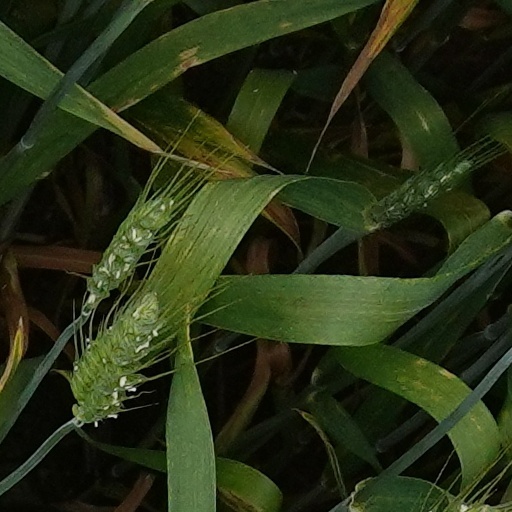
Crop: wheat